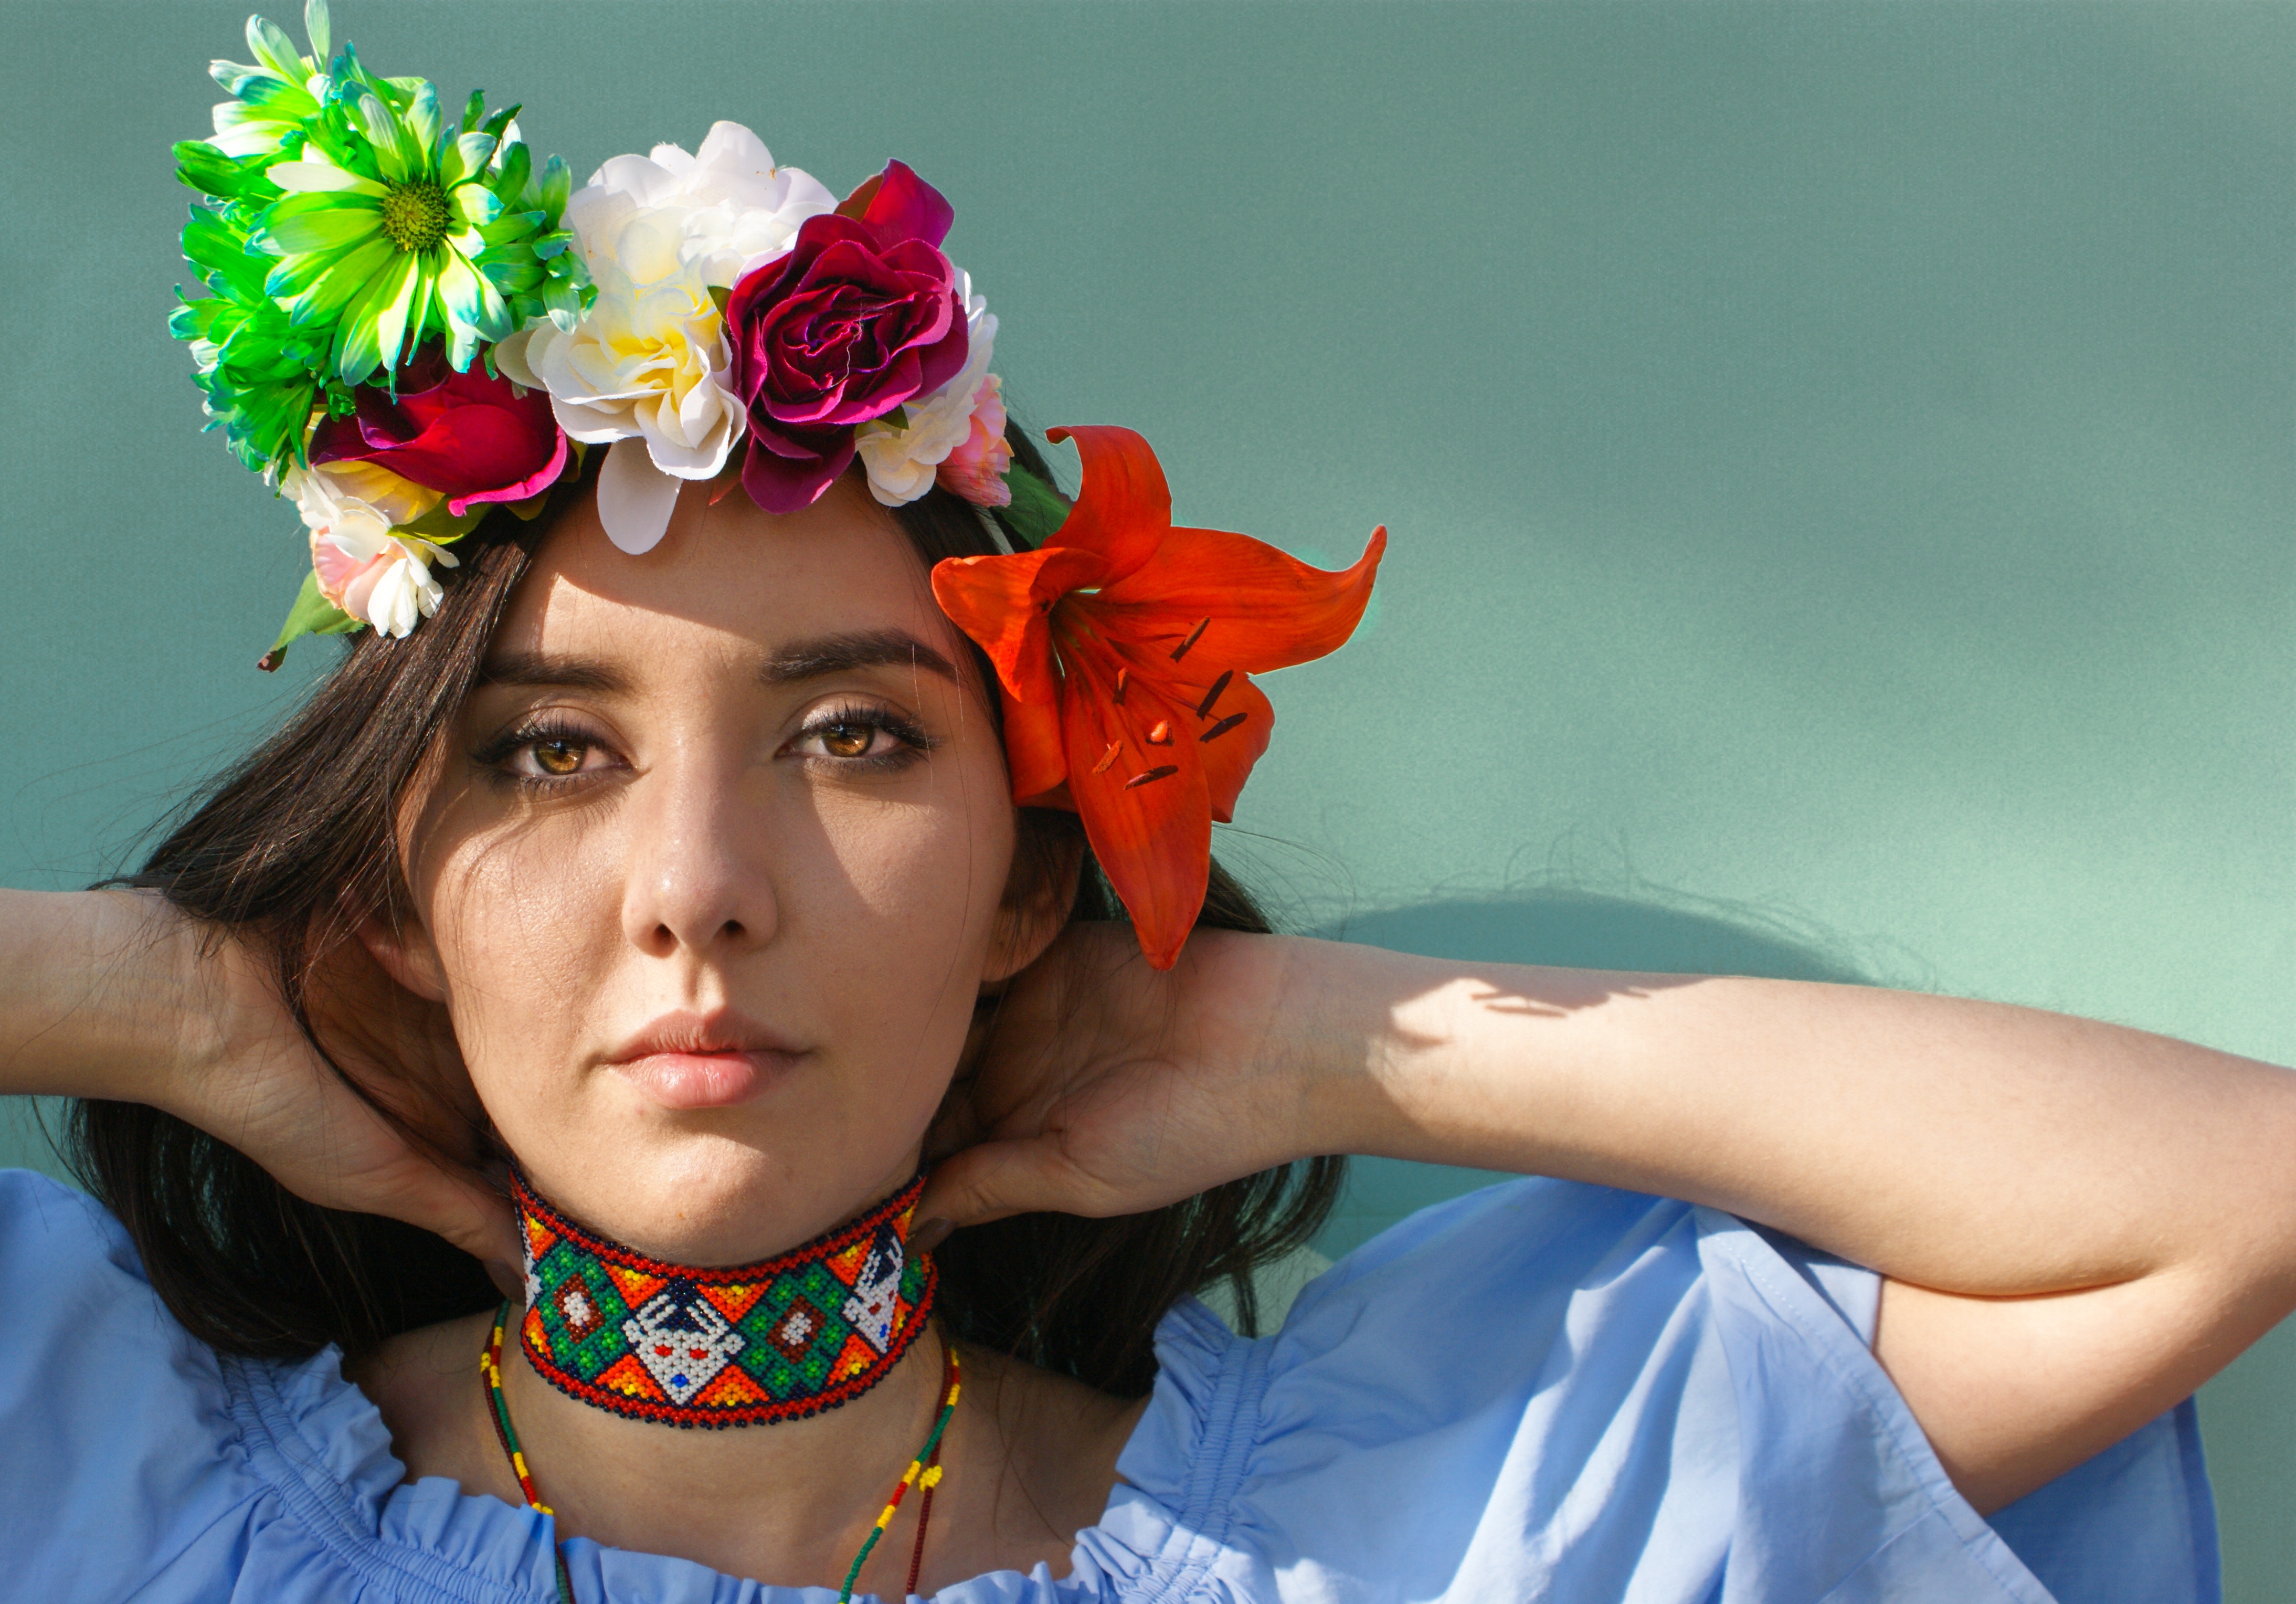
flower, color, clothing, costume